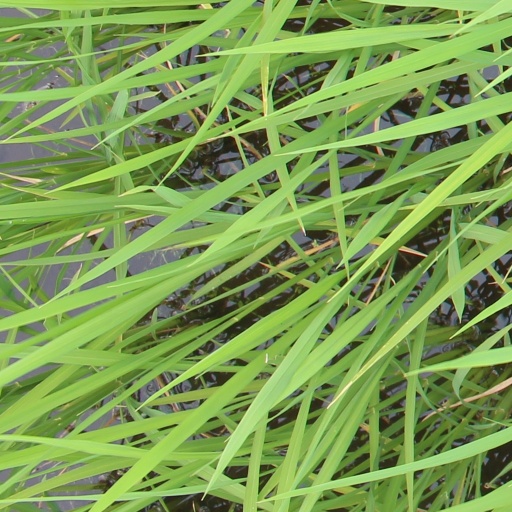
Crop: rice